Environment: lab
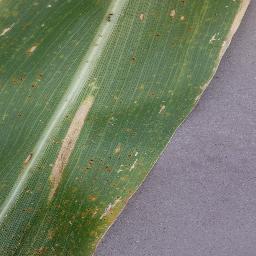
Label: northern_corn_leaf_blight